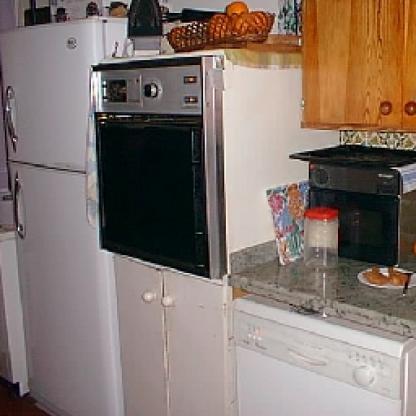
Scene: Indoor